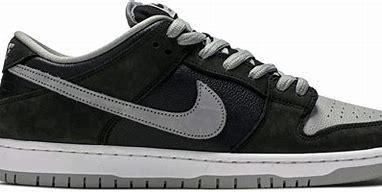
Brand: Nike
Model: Dunk